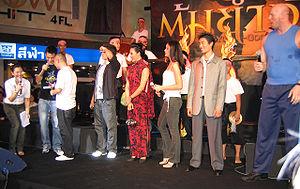
David Asavanond, est un acteur de cinéma et de théâtre franco-thaïlandais.
L'Honneur du dragon est un film thaïlandais réalisé par Prachya Pinkaew et sorti le 8 février 2006 en France.